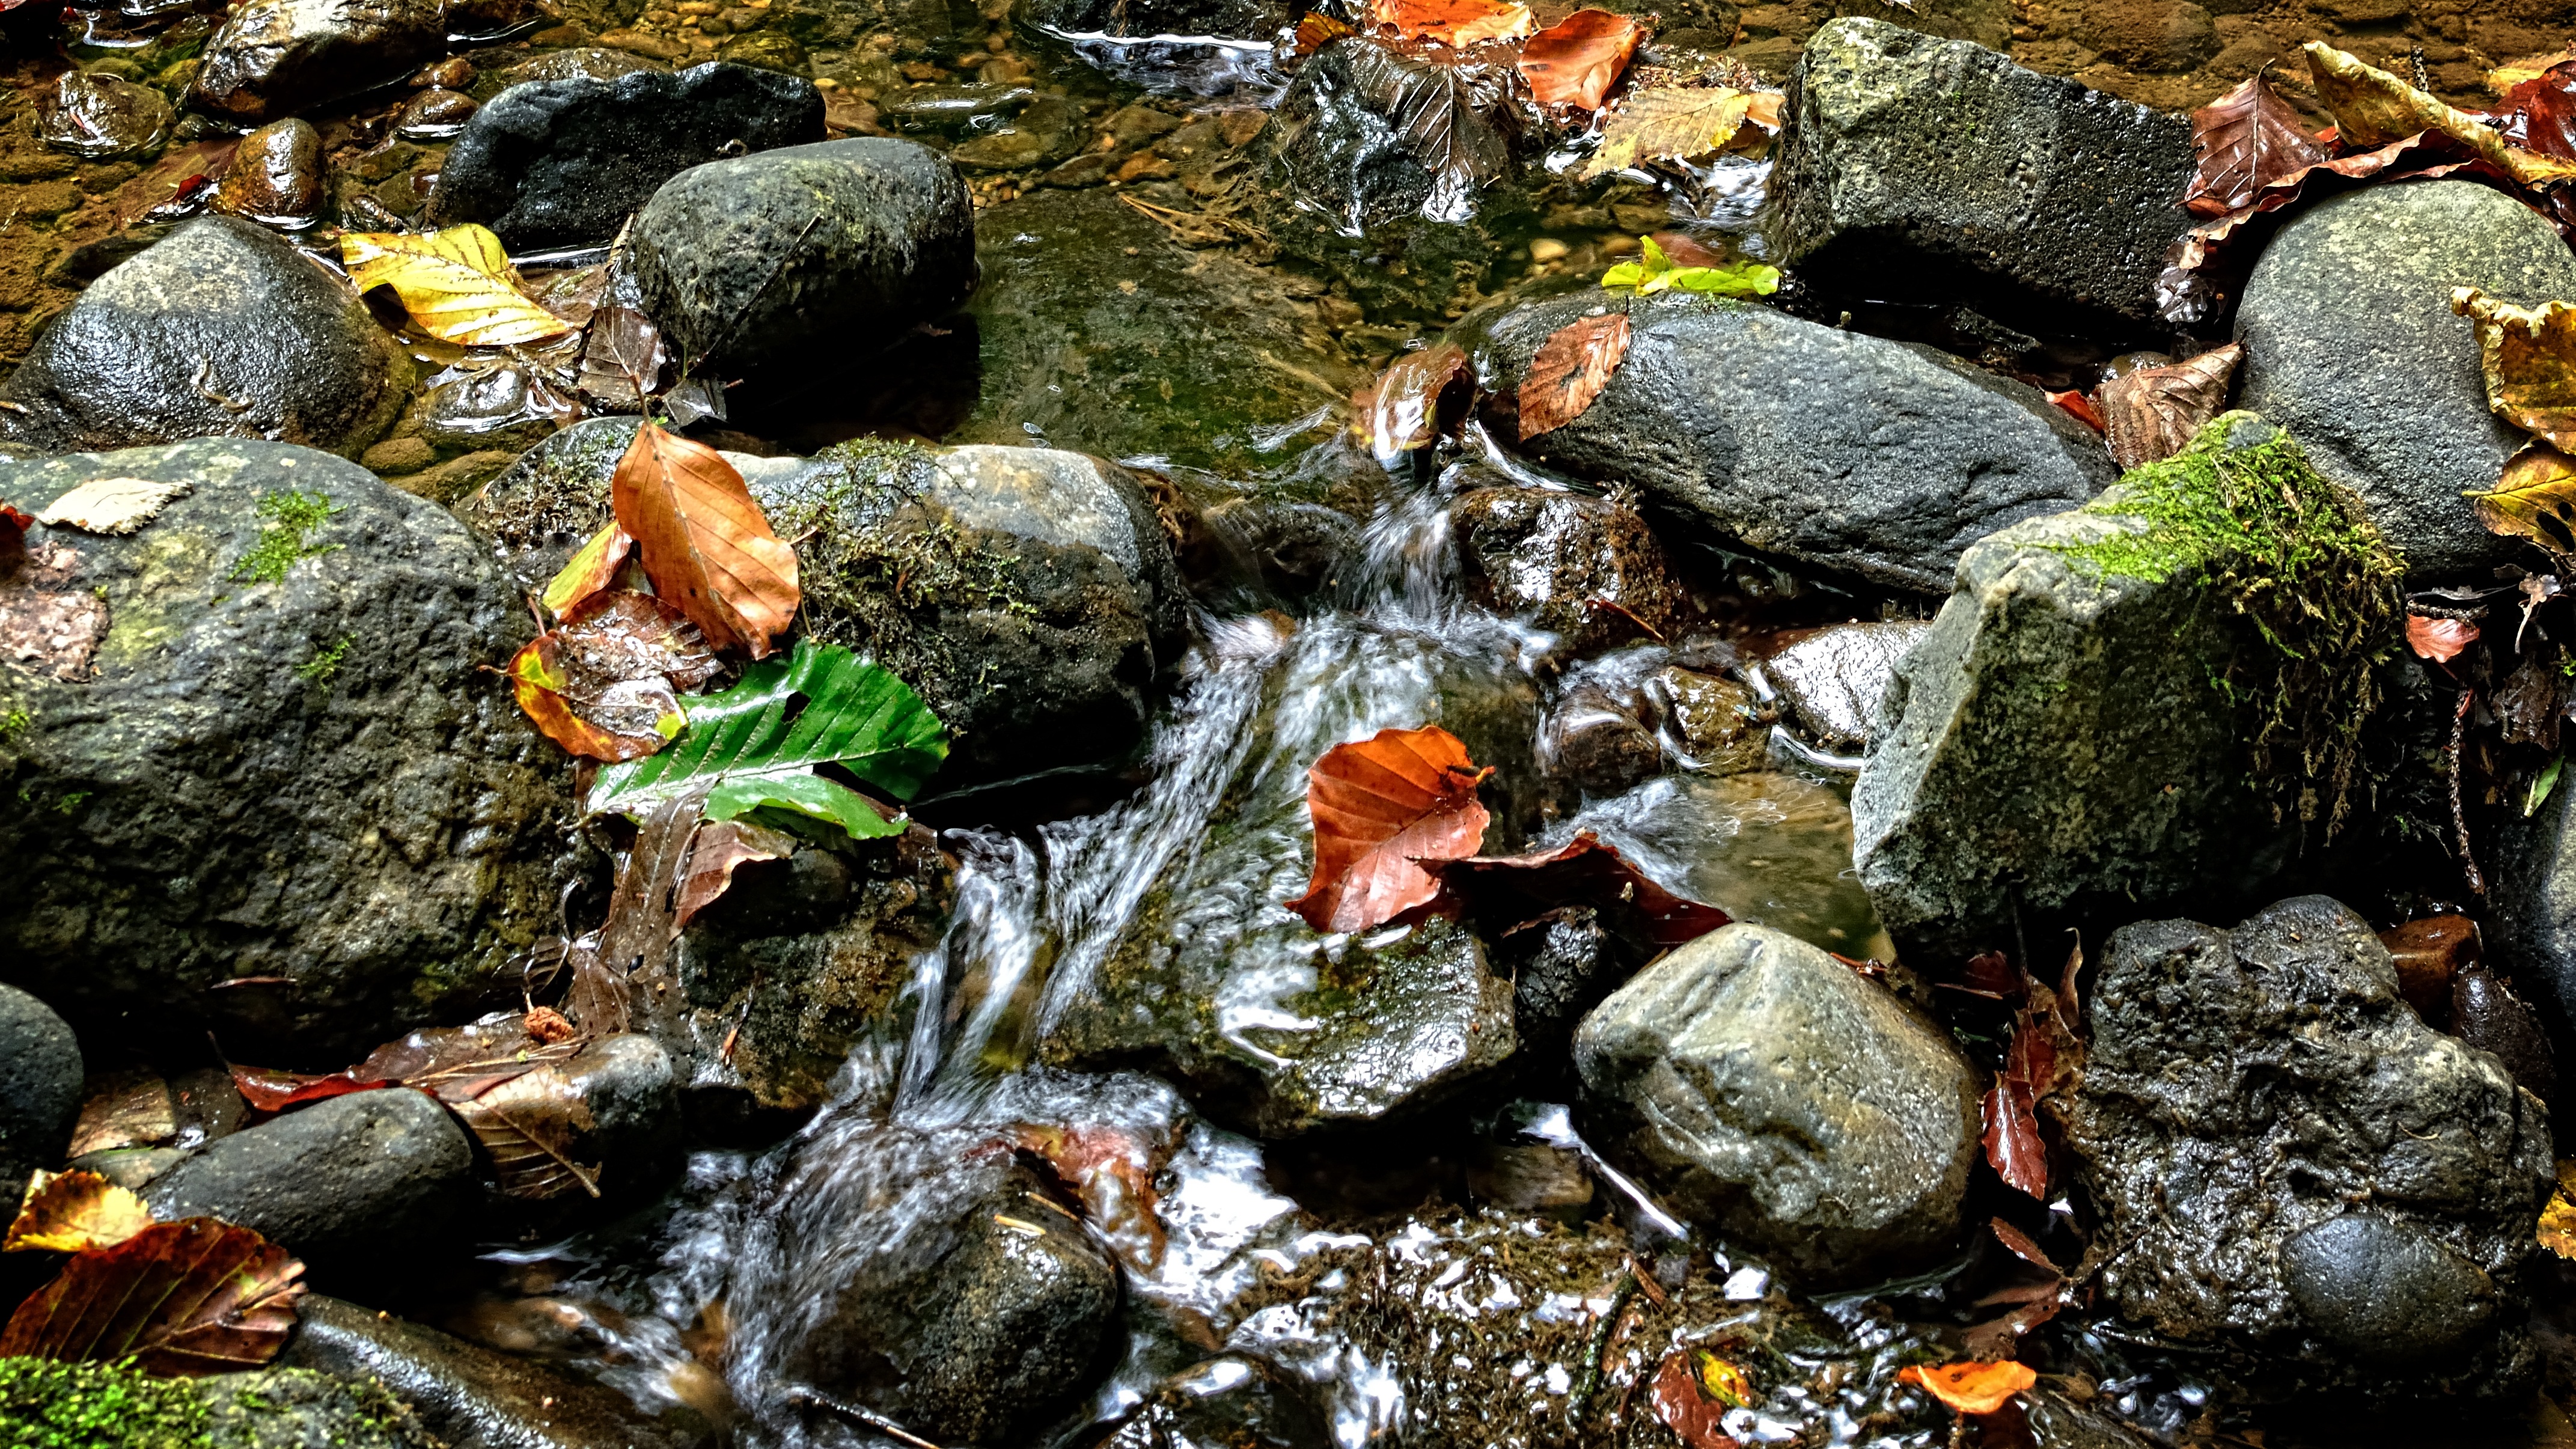
water, nature, rock, leaf, pond, stream, autumn, close, leaves, stones, bach, water feature, stream bed, bach stones